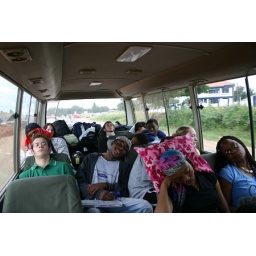
Sleeping on the bus... I'm back there somewhere next to Paul, the white boy in the back